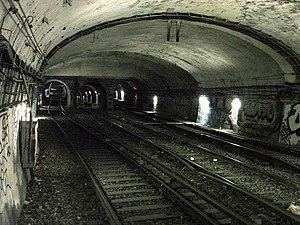
Station Cluny - La Sorbonne de la ligne 10 du métro de Paris, France. Le tunnel en direction d'Odéon, avec le raccordement central vers la ligne 4.